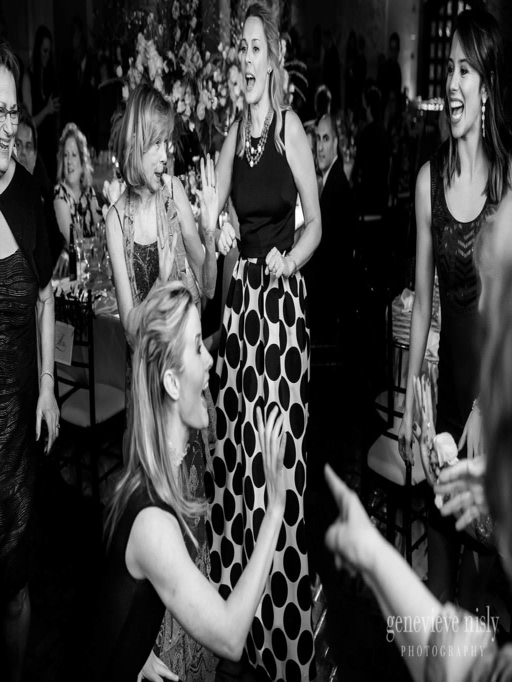
guest on the dance floor during the reception .